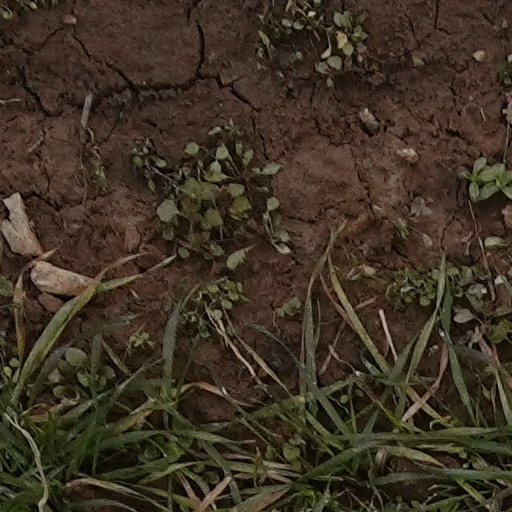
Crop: wheat